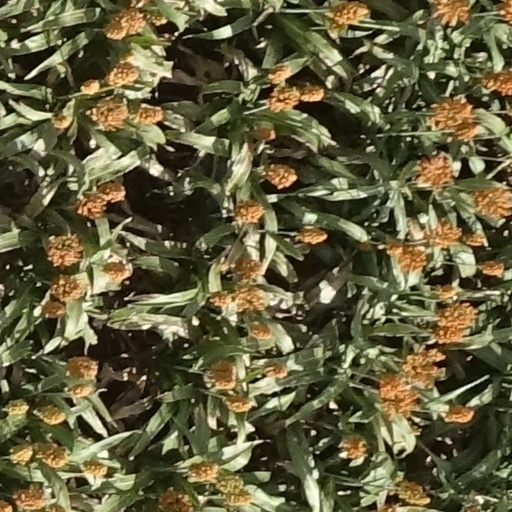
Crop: sorghum